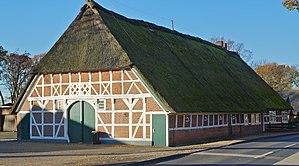
Hambourg (Neugraben-Fischbek), Allemagne: Ferme en colombage dans la rue Francoper Straat